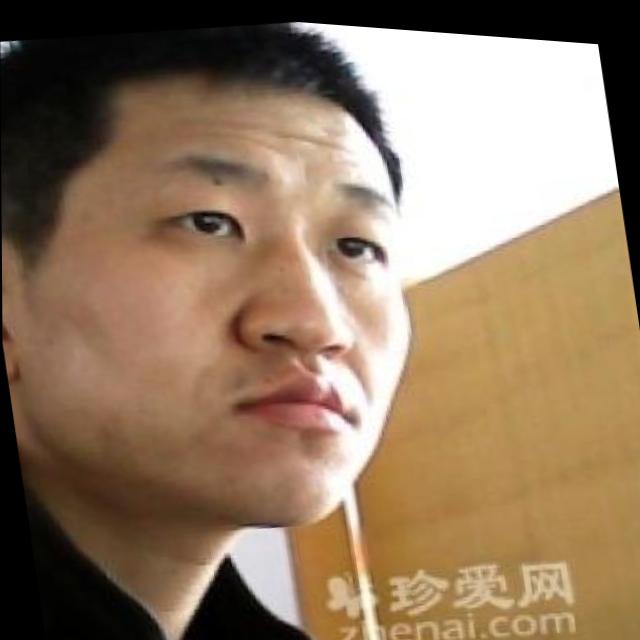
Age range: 21-44